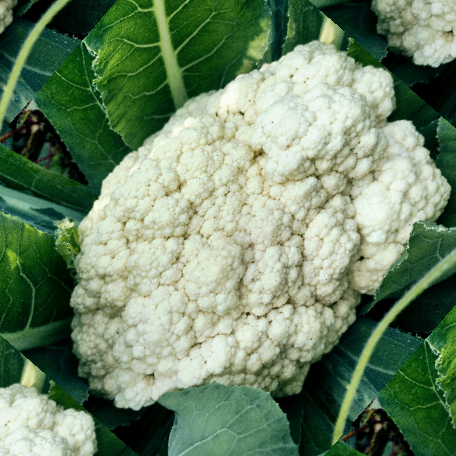
Label: Disease Free